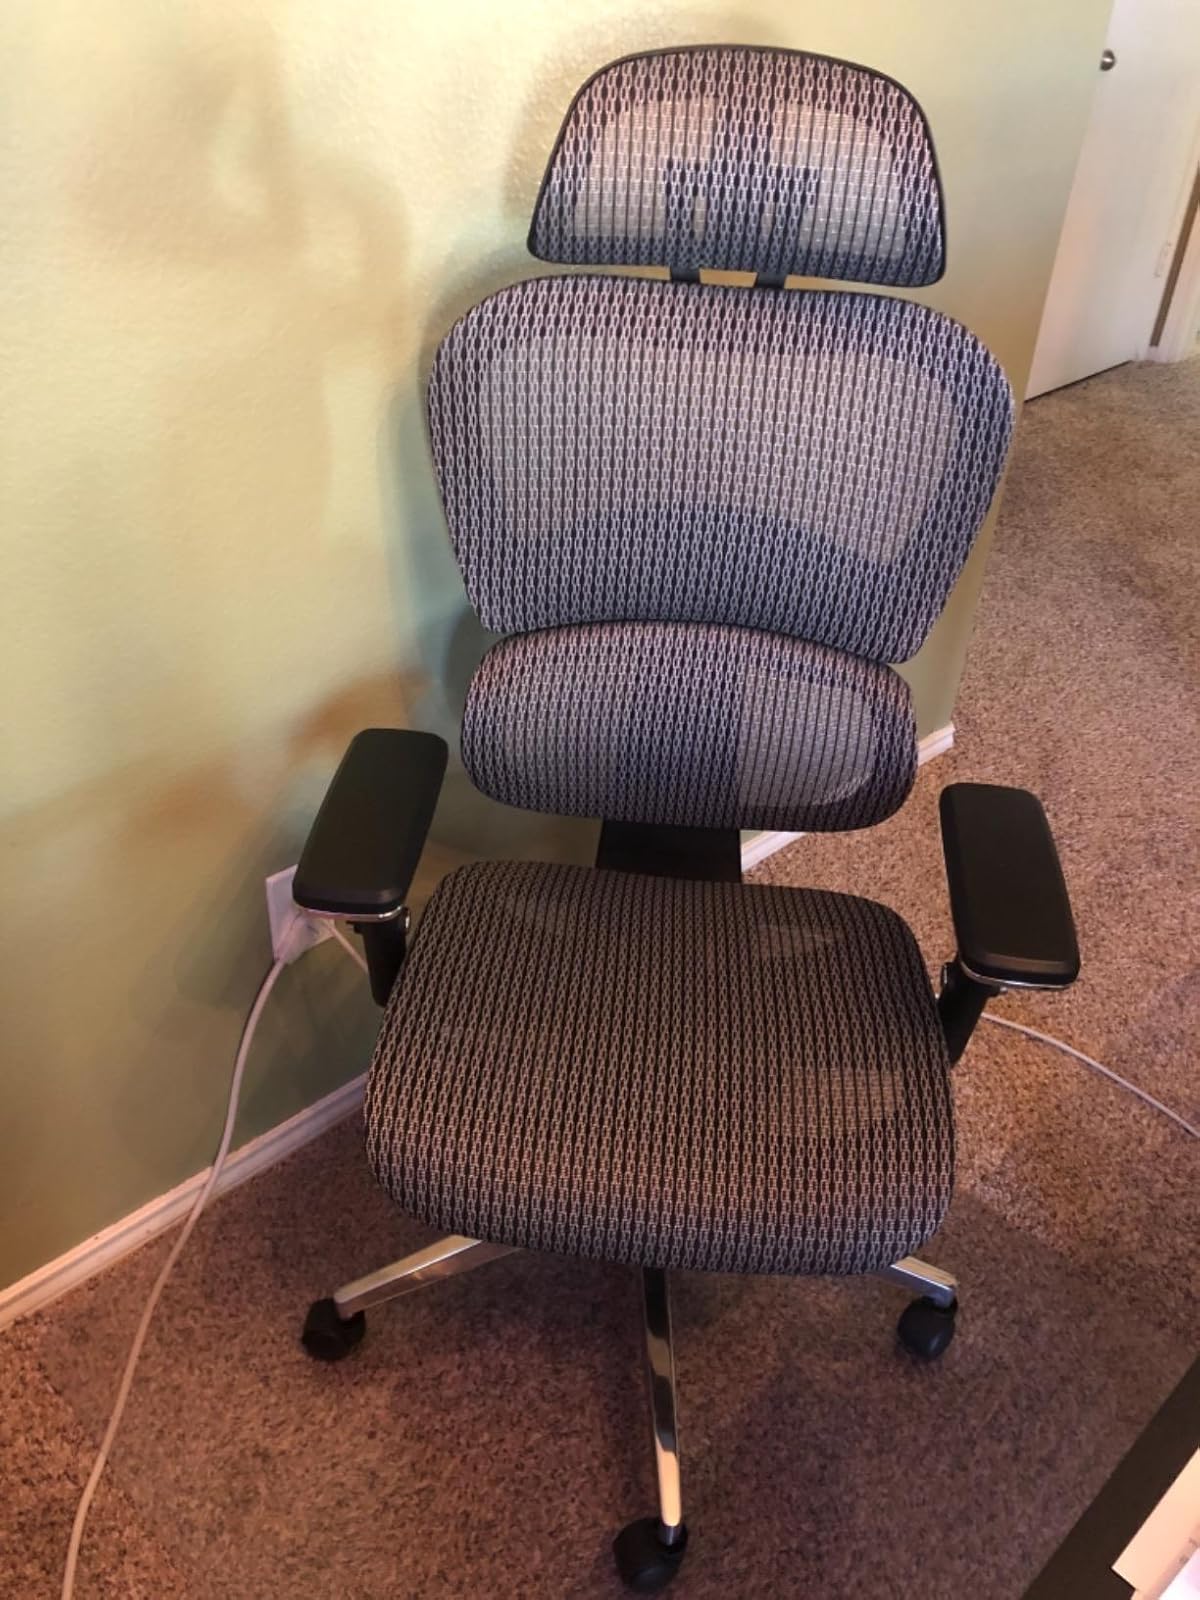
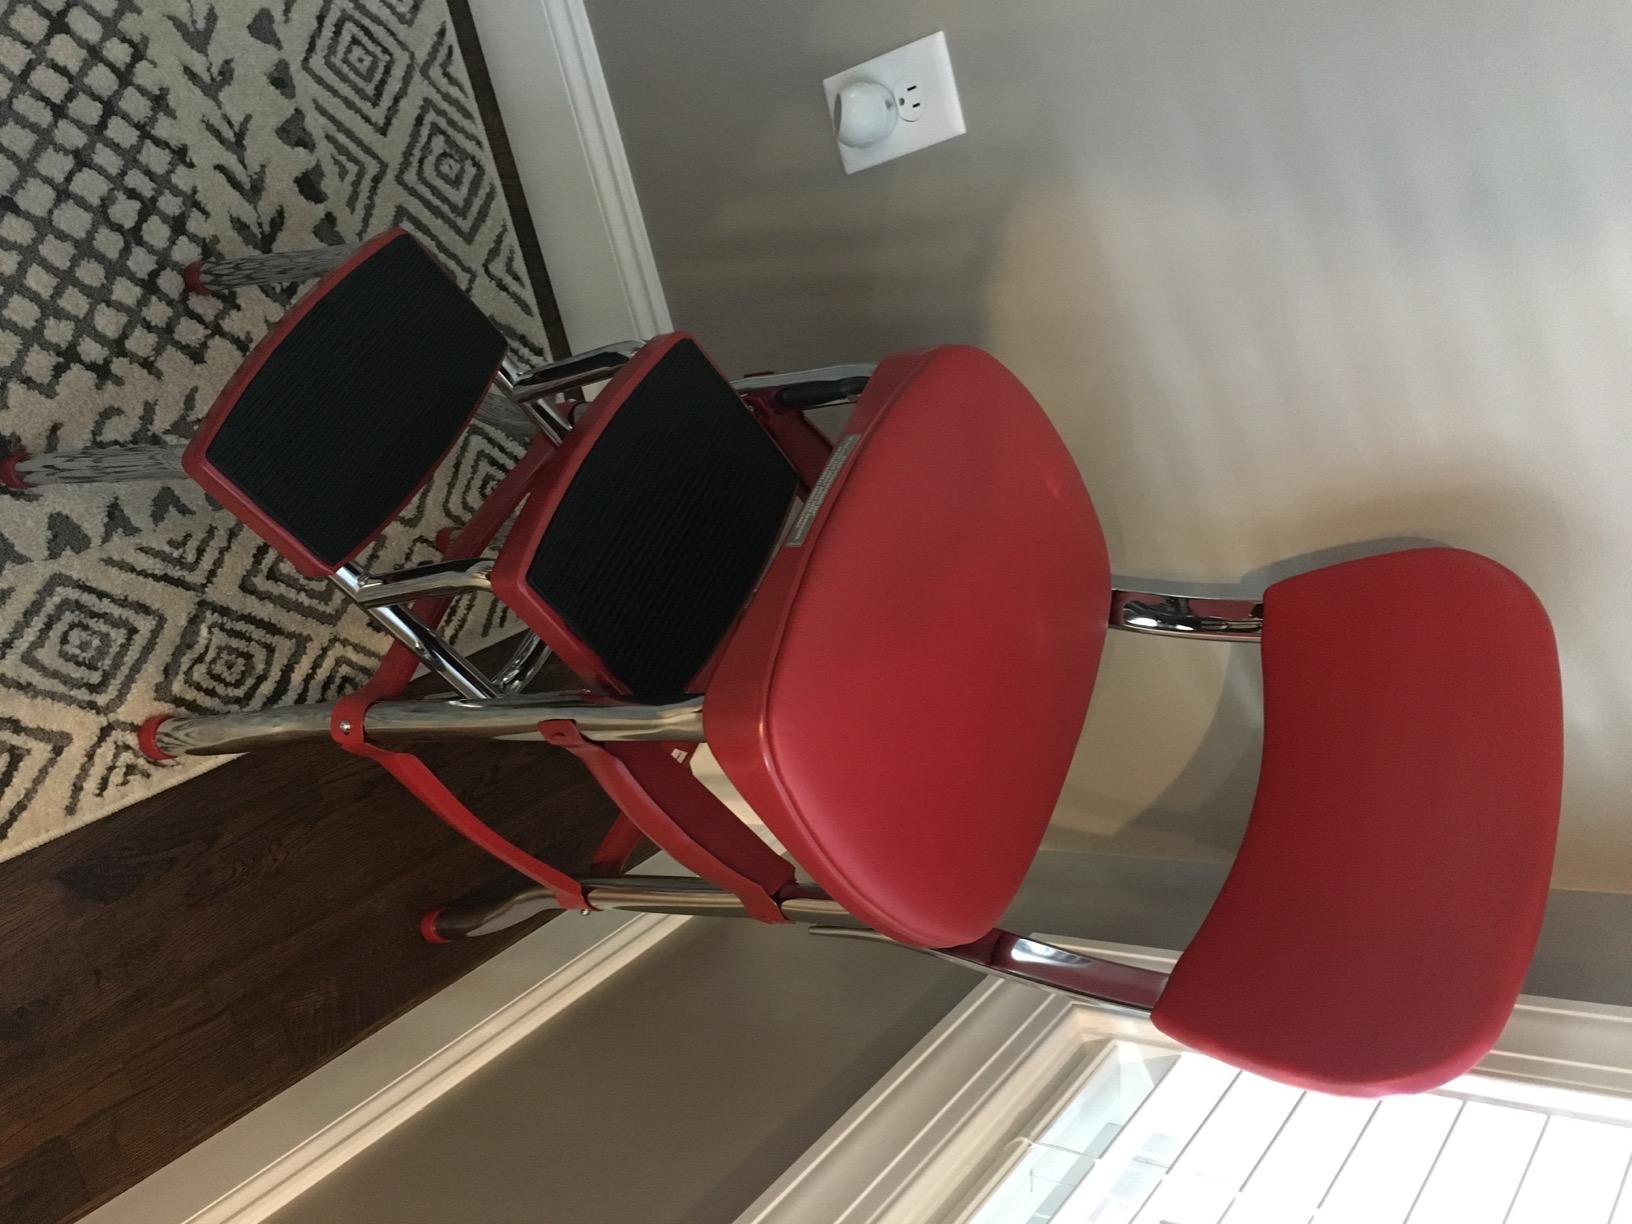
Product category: items_chair
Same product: no